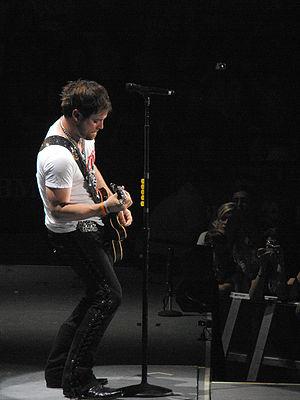
David Roland Cook, né le 20 décembre 1982, est un auteur-compositeur-interprète de rock américain. Il est devenu célèbre en gagnant la 7ᵉ édition de l'émission de télé-réalité American Idol en 2007. Avant l'émission, il avait sorti un album en 2006 intitulé Analog Heart, et en a sorti un deuxième intitulé David Cook après cette victoire, le 18 novembre 2008, produit par Rob Cavallo, et certifié platine par RIAA depuis.